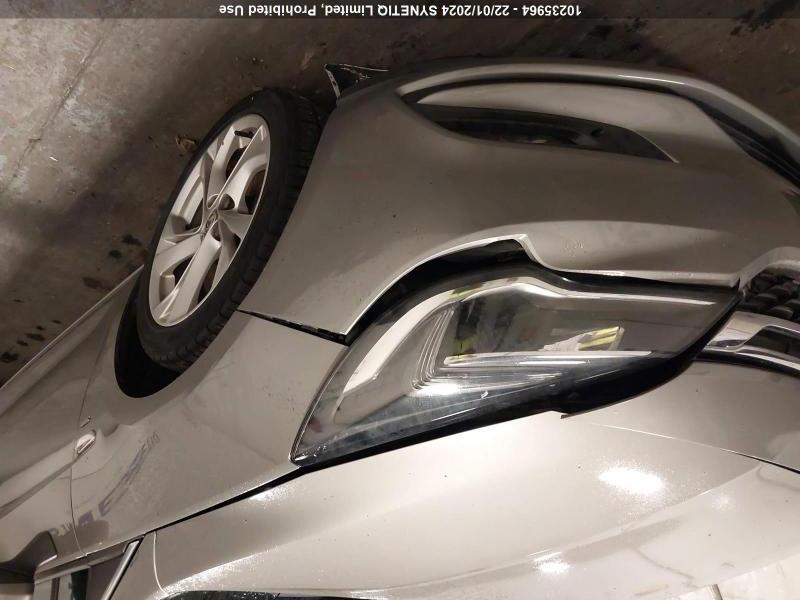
Aucun dommage détecté.
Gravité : aucun